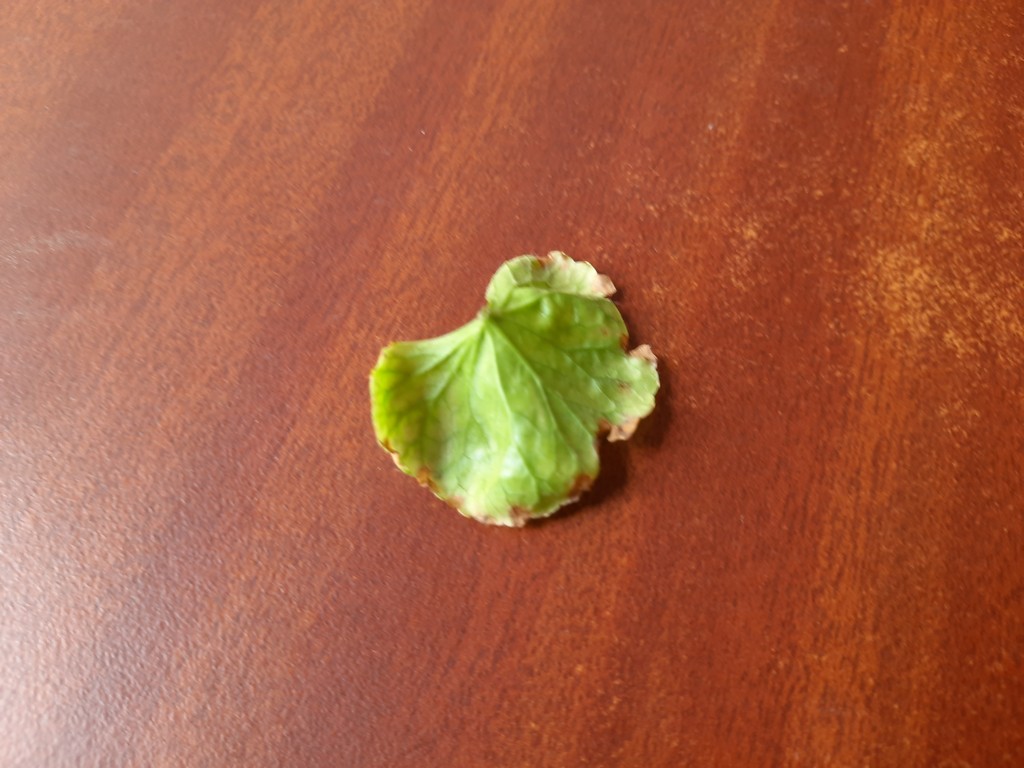
Label: Unhealthy